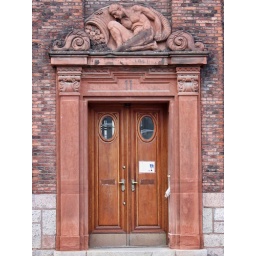
Door and ornamentation on a bank office building in Copenhagen, Denmark.